Tony Wragge

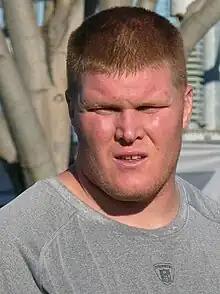
Wragge in 2010

Tony James Wragge (born August 14, 1979) is an American former football guard who played in the National Football League (NFL). He played college football for the New Mexico State Aggies and was signed by the Arizona Cardinals as an undrafted free agent after the 2002 NFL draft.